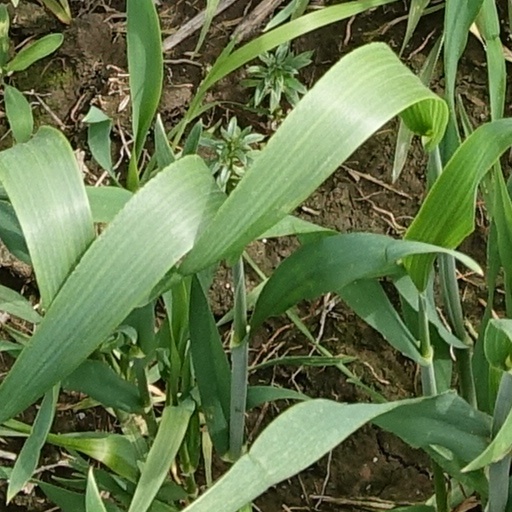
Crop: wheat